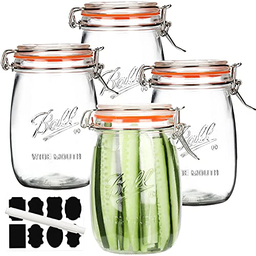
Label: glass